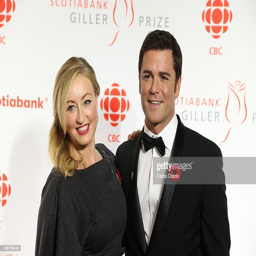
person and her husband pose for a photograph on the red carpet before the ceremony which is being held .